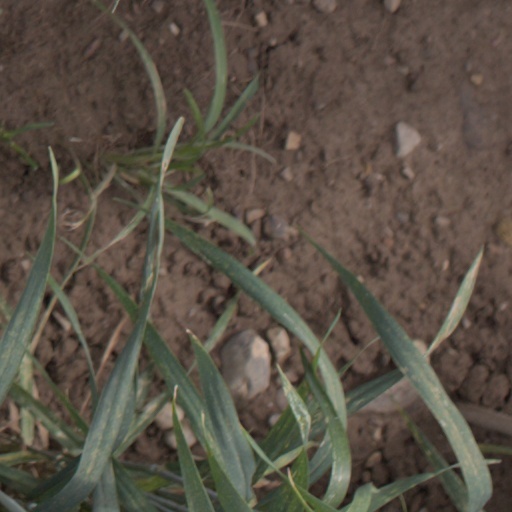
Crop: wheat